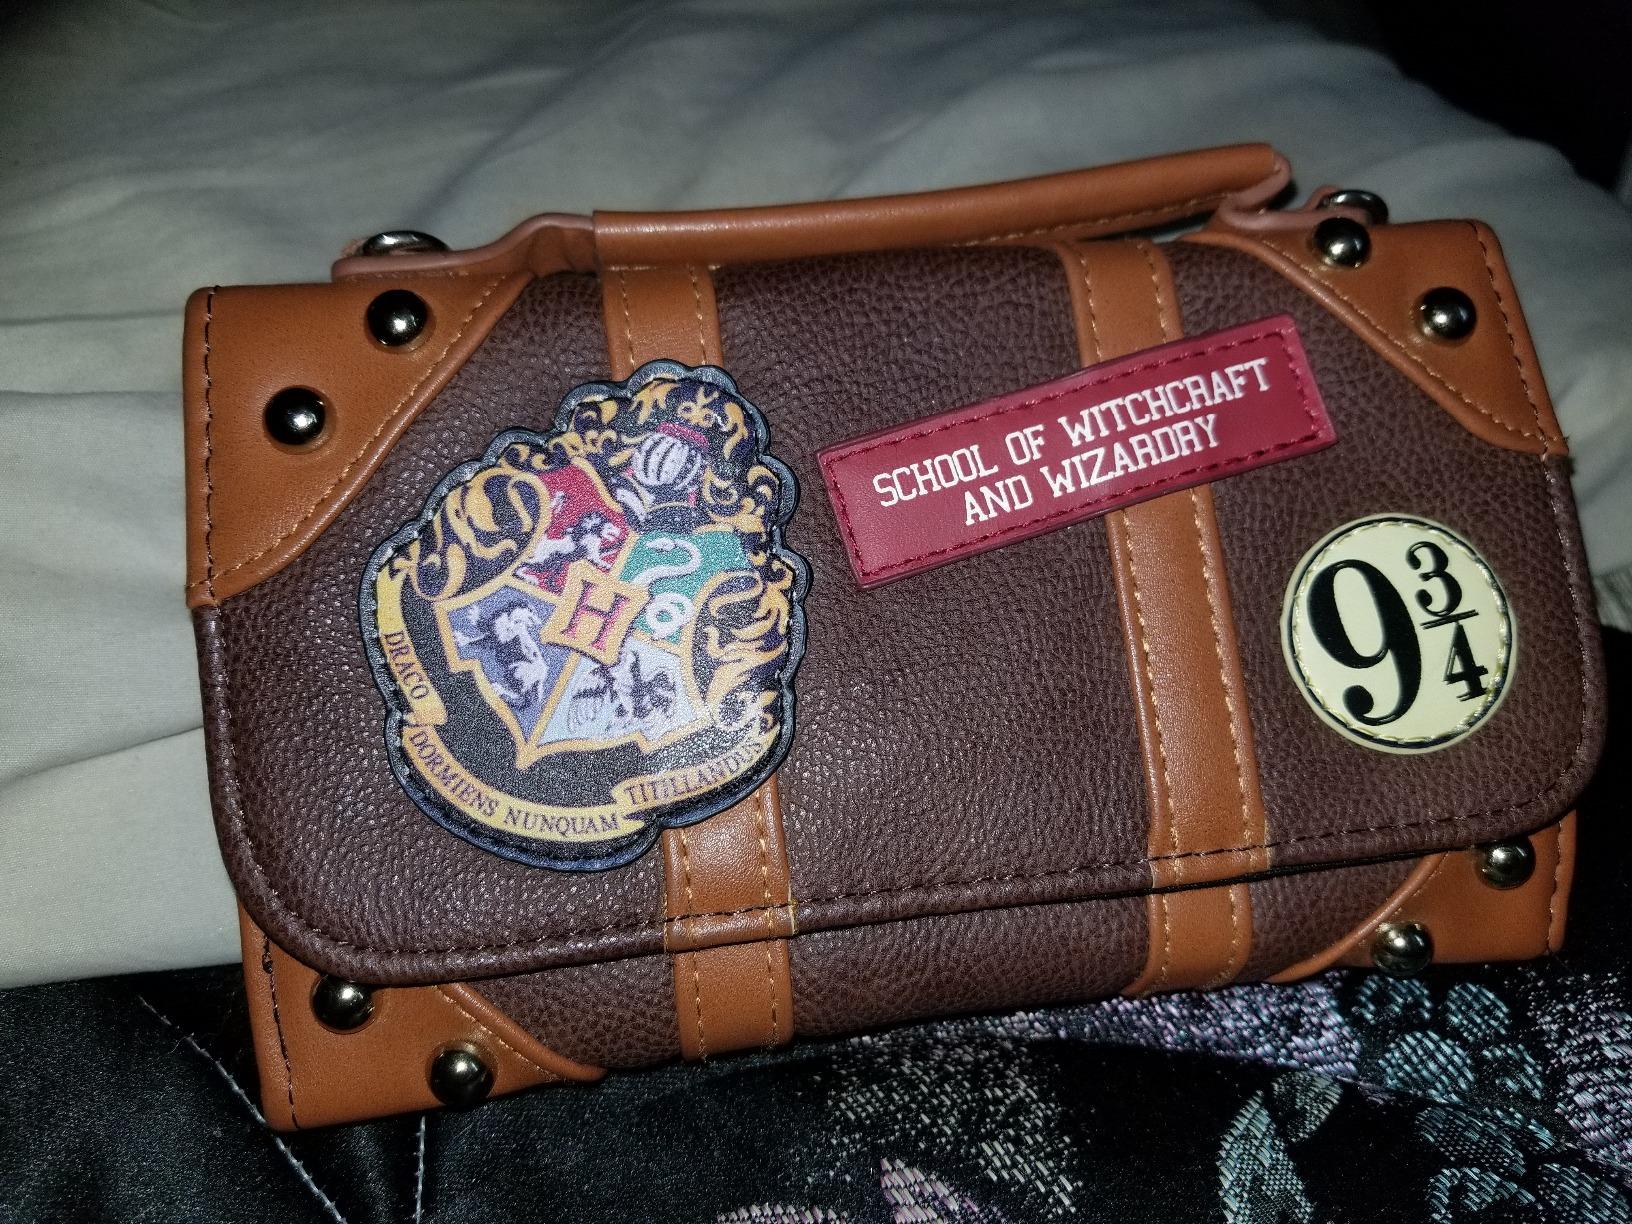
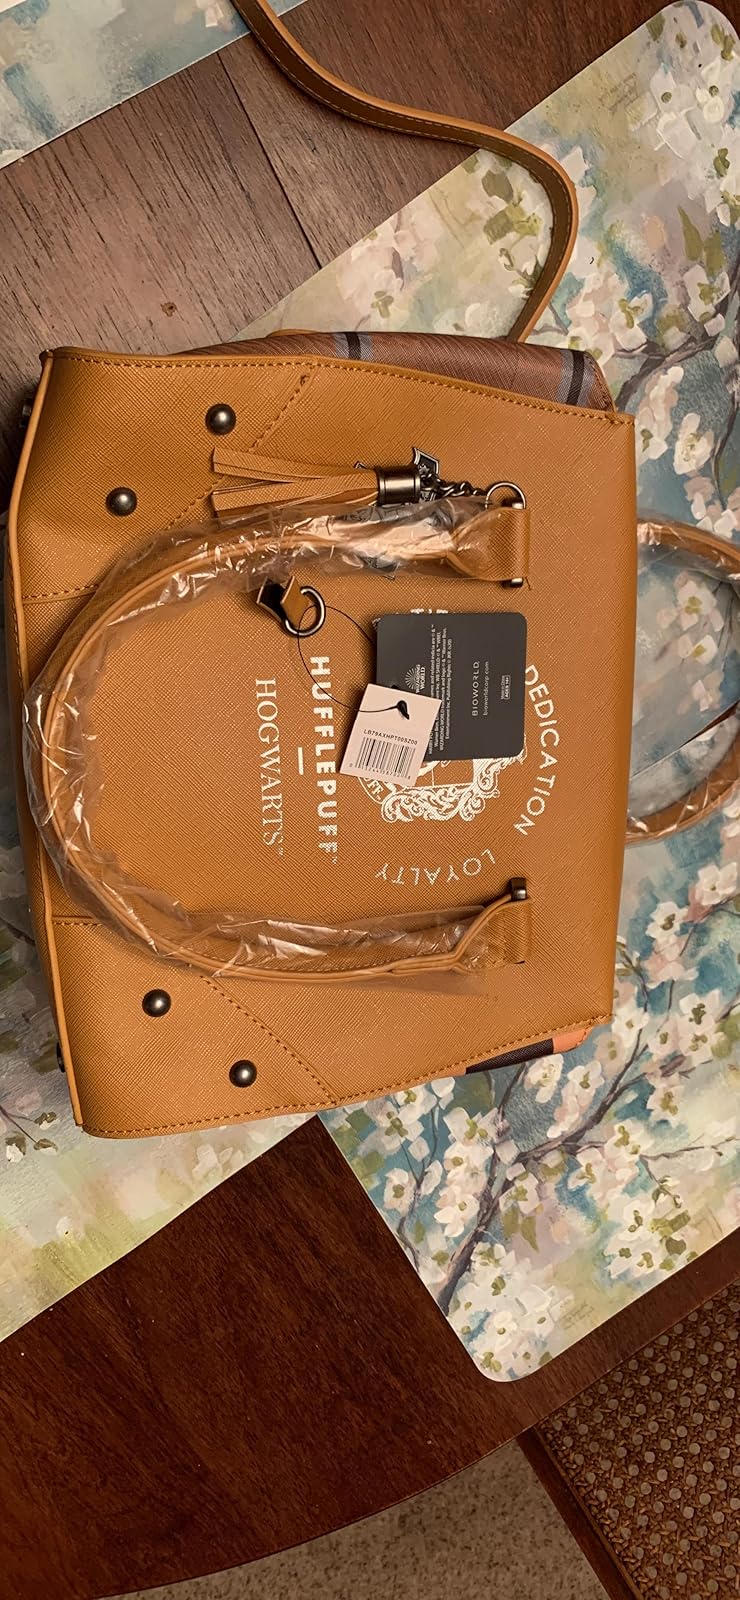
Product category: accessories_handbag
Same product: no